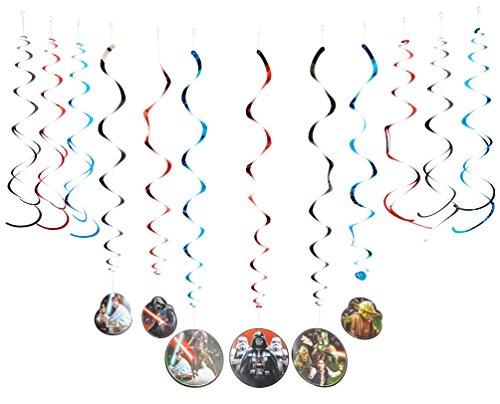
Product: Star Wars Foil Decor
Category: Toys & Games | Party Supplies | Party Favors
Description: Feel the thrill while looking upon these action-filled "Star Wars Classic" images in swirls.
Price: $8.97